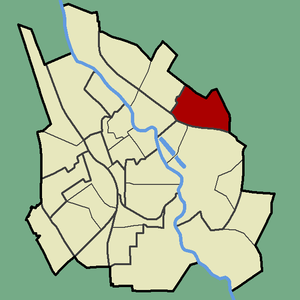
Jaamamõisa est un quartier de Tartu en Estonie.